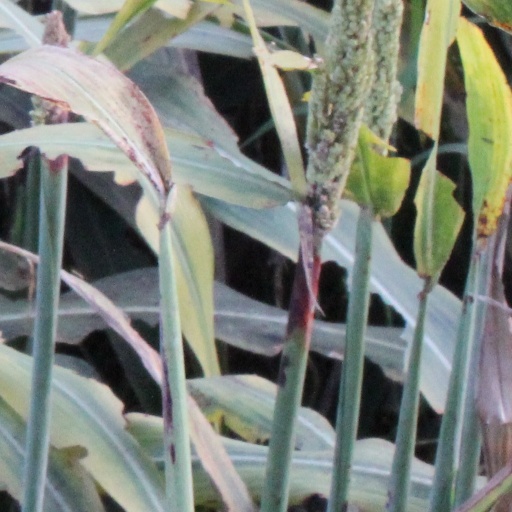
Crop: sorghum